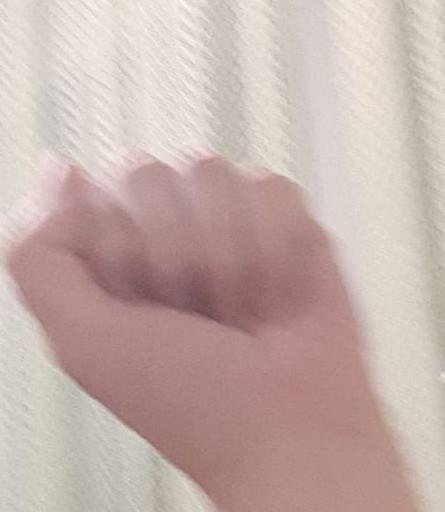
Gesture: fist